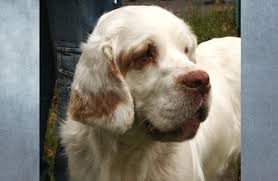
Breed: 235-n000097-clumber